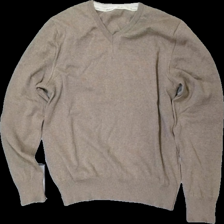
View: front
Type: Sweater
Category: Men
Brand: Stenströms (Skjorta)
Colors: Brown, Beige
Material: 100% wool
Cut: Regular
Size: M
Season: All
Damage location: middle center
Damage 2 location: bottom center
Damage 3 location: bottom right
Price range: 50-100
Recommended usage: Reuse
Description: brun pull-over med lappar på armbågarna